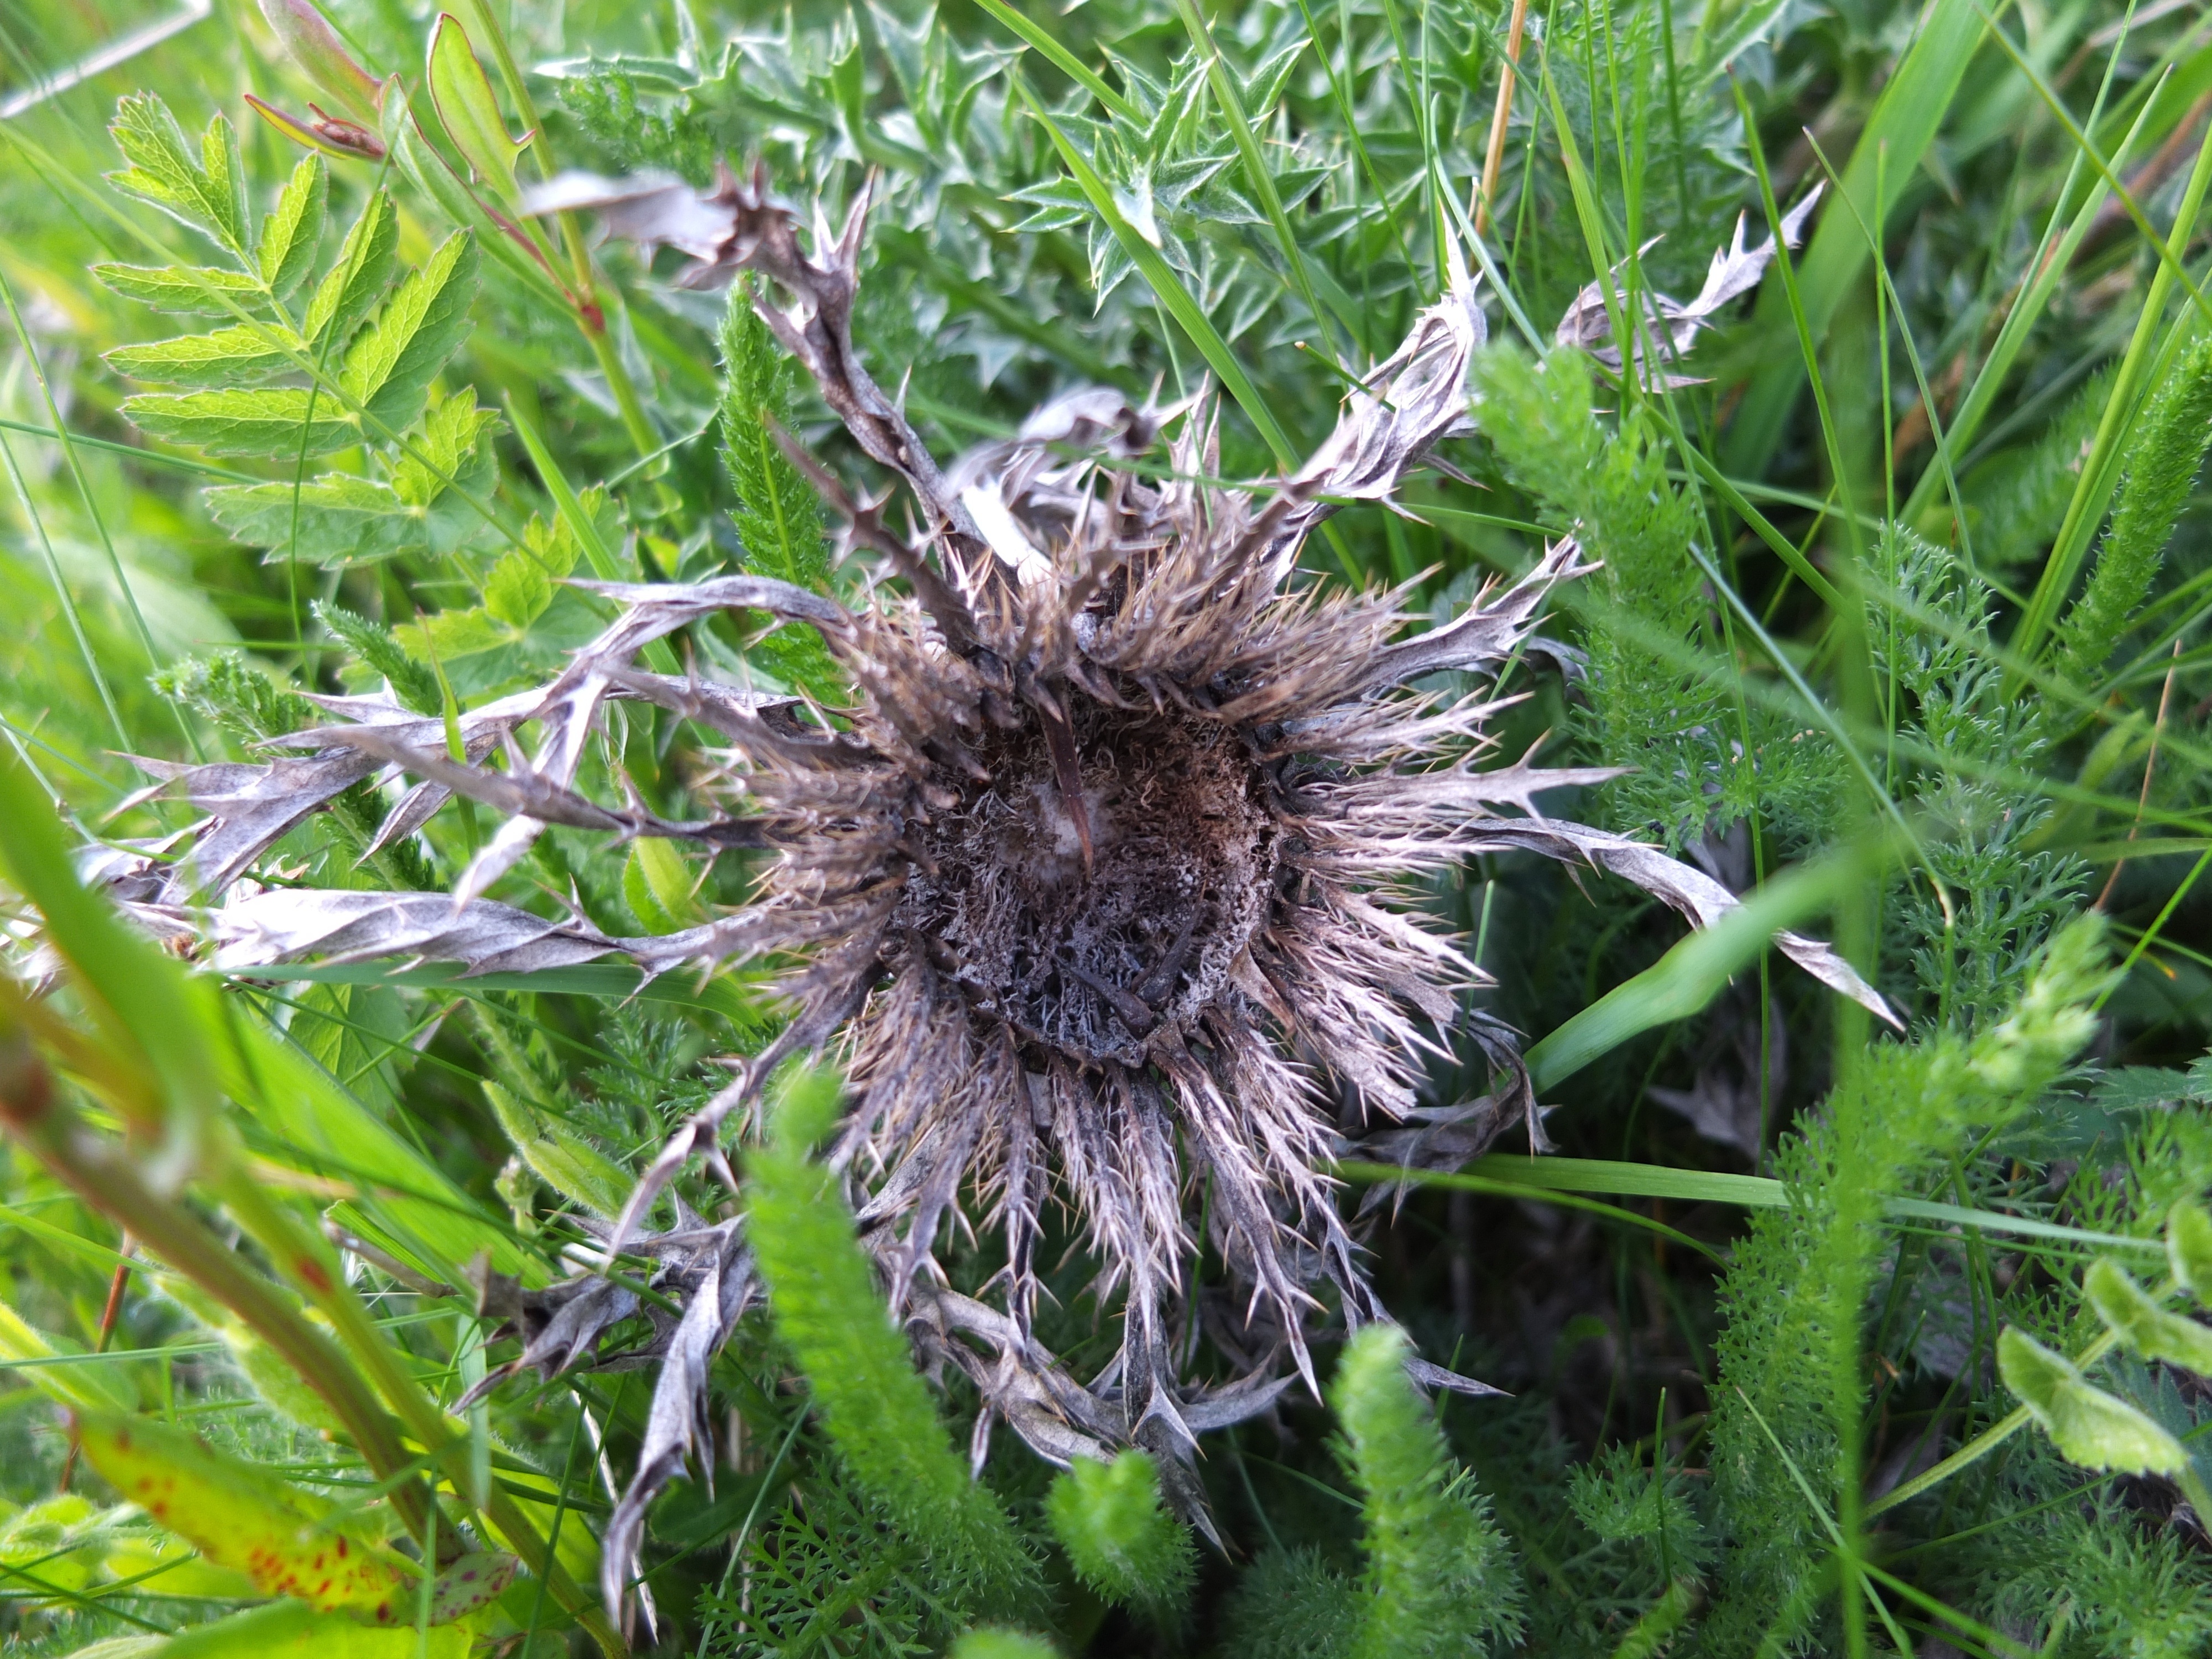
blossom, prickly, plant, meadow, flower, bloom, old, dry, botany, close, flora, fauna, wildflower, silver, thistle, silver thistle, spur, macro photography, flowering plant, daisy family, carlina acaulis, land plant, weather thistle